Select Bus Service

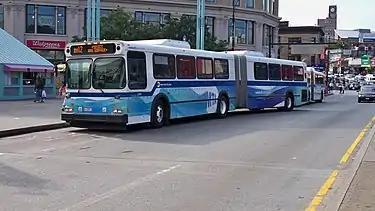
The Bx12 Select Bus Service in 2008, the first SBS route in New York City.

The first Select Bus Service corridor, on the Bx12 along 207th Street, Fordham Road, and Pelham Parkway, was placed into service on June 29, 2008. The next line, the M15, saw Select Service begin on October 10, 2010 after the delivery of new low-floor buses. The M34/M34A line was started on November 13, 2011. Initially, a 34th Street busway was planned that would require eliminating 34th Street as a through street, but it was dropped in favor of the standard SBS model.